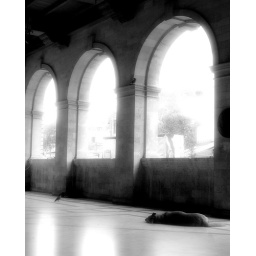
dog and bird in perspective